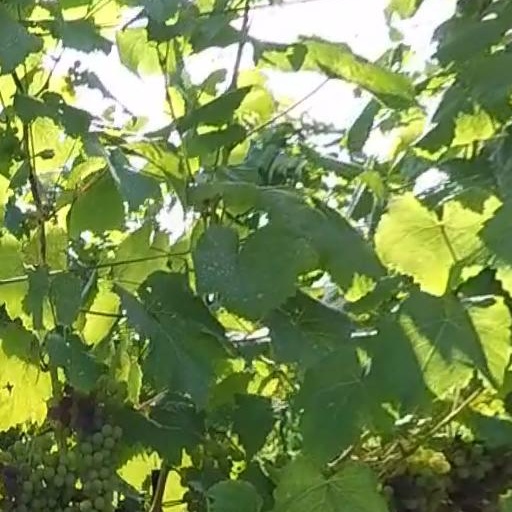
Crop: grape